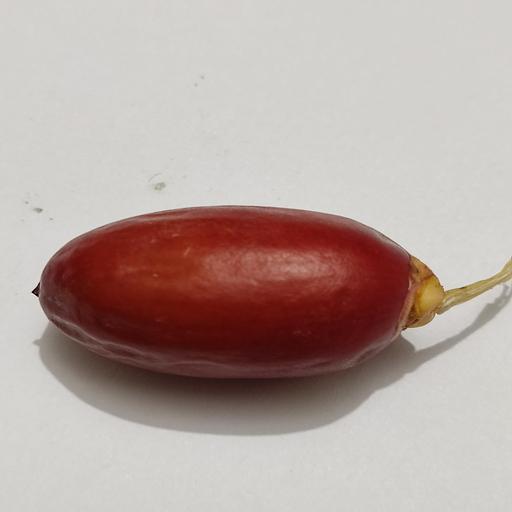
Crop type: Date Palm